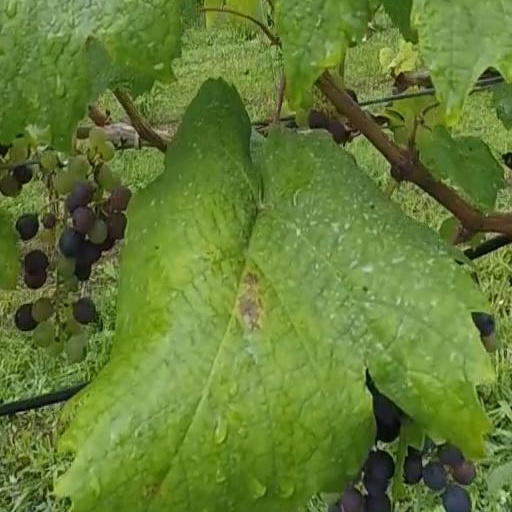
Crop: grape